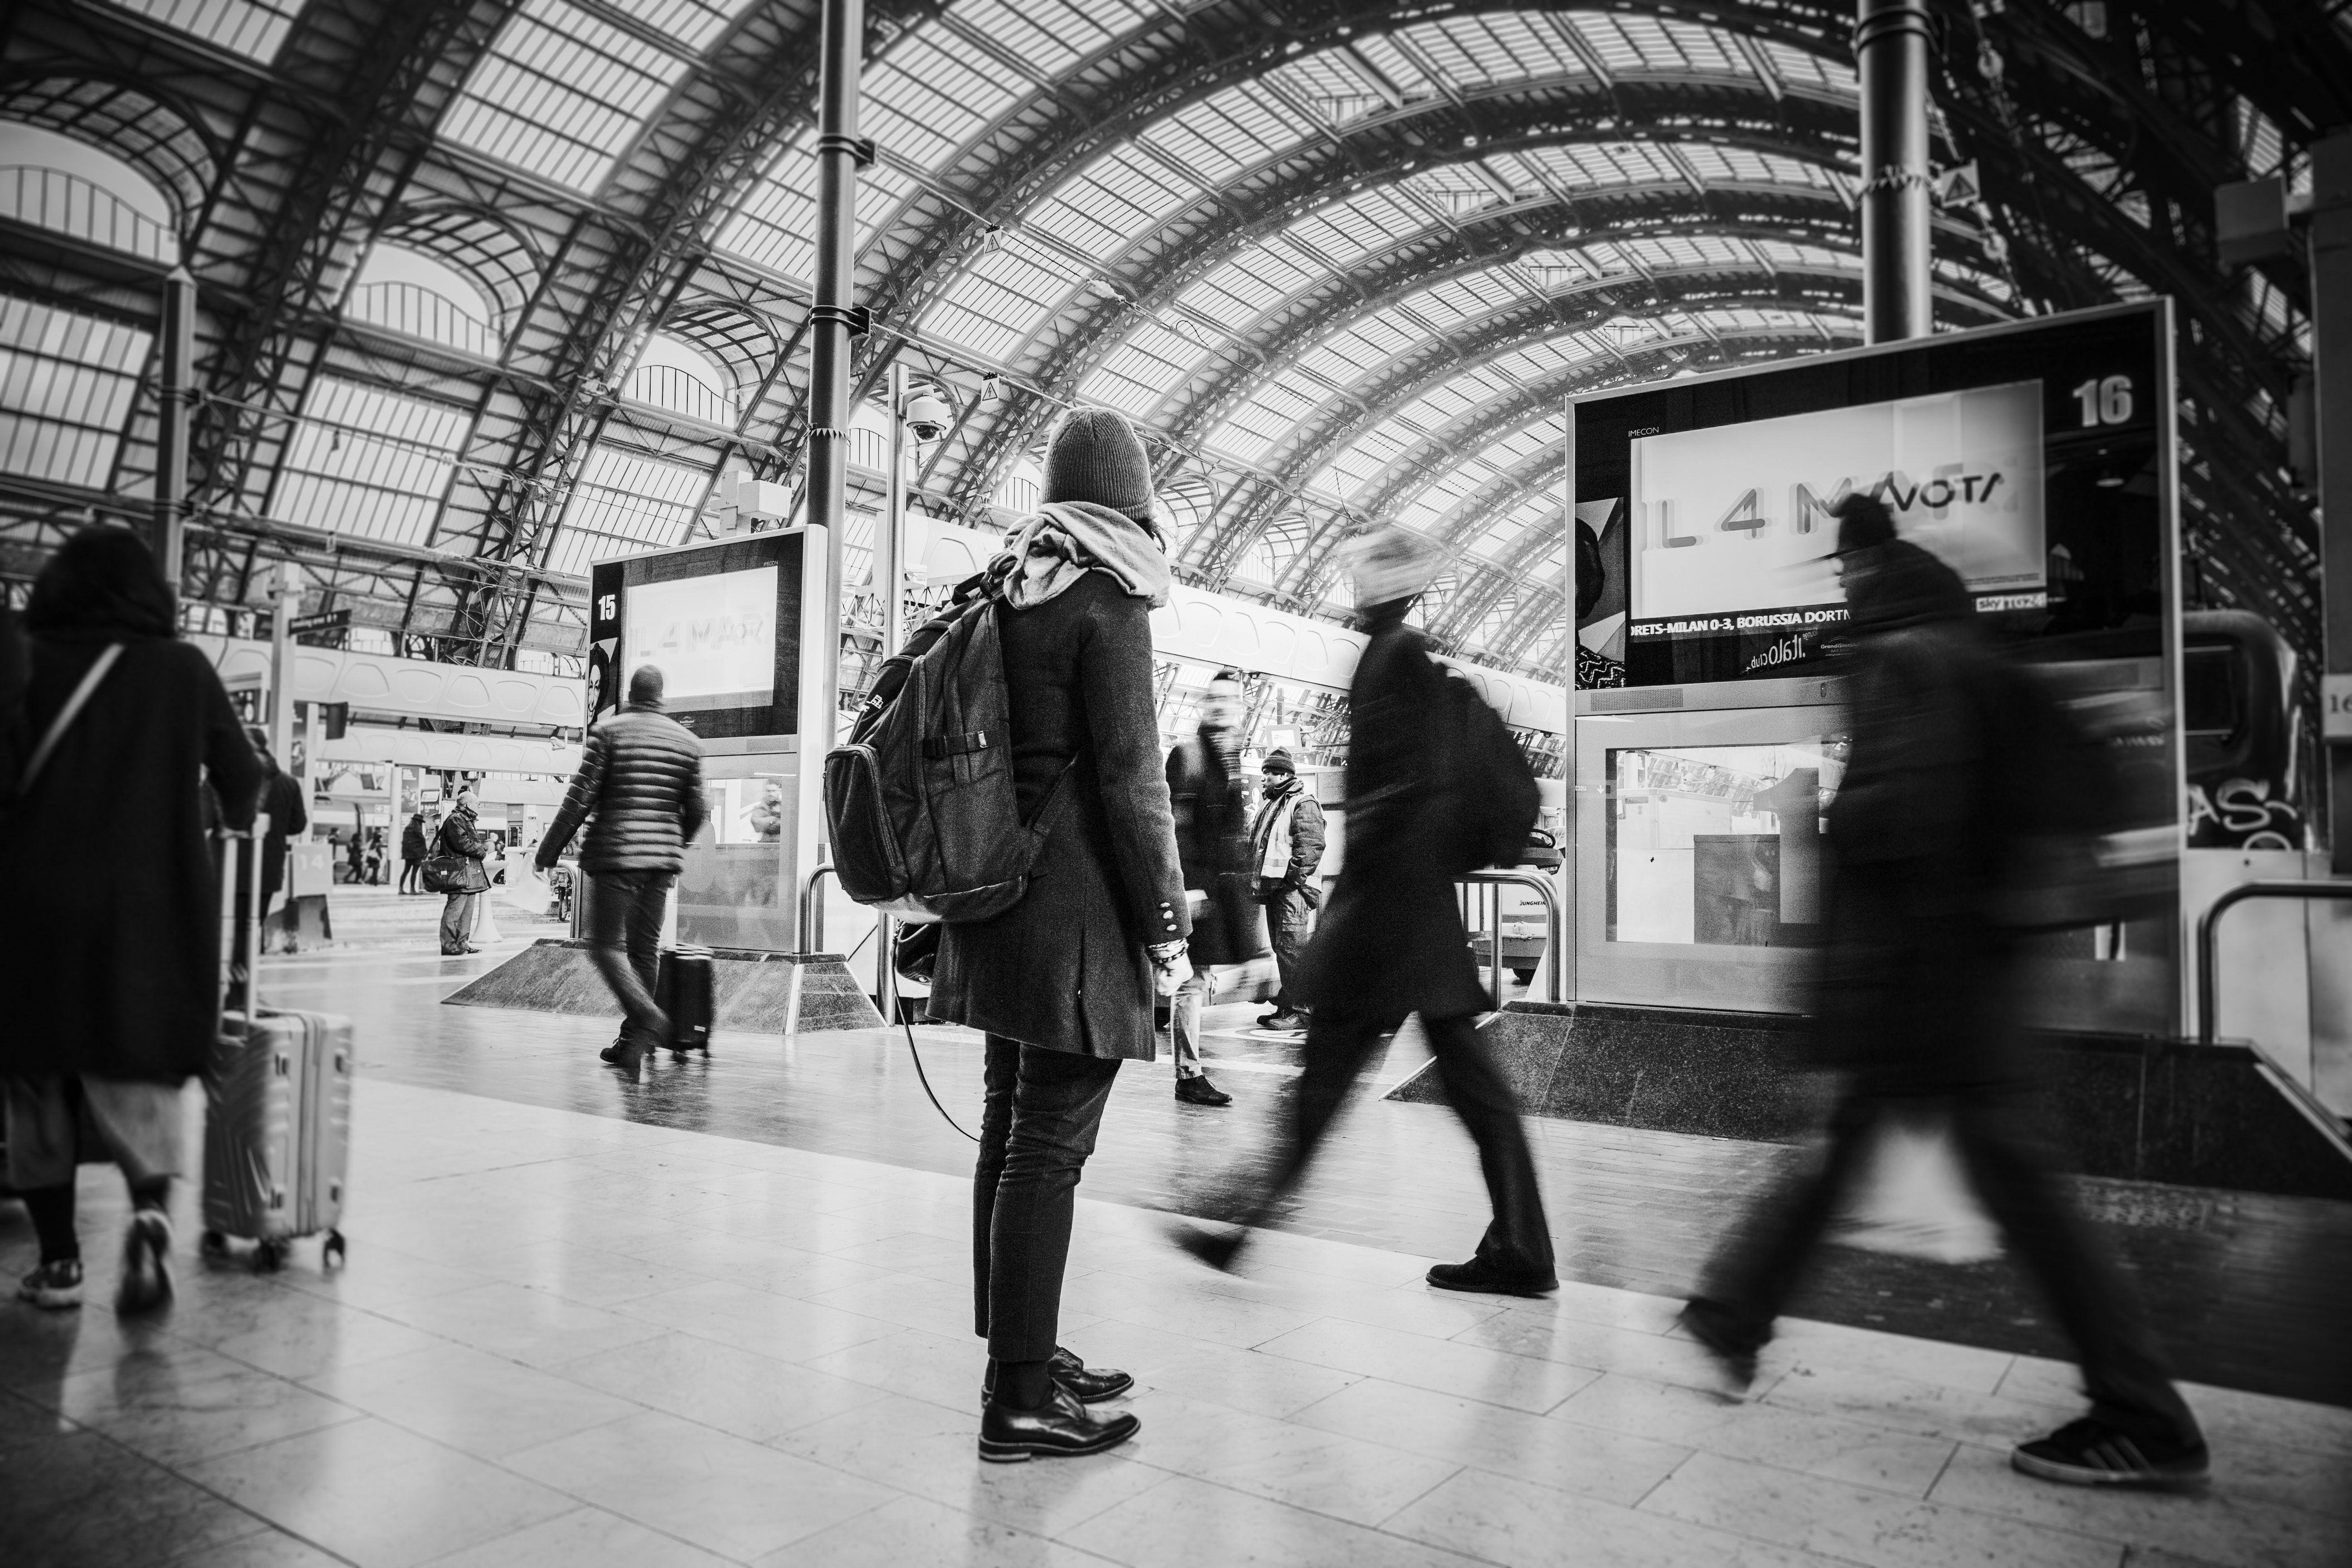
white, black, black and white, monochrome, monochrome photography, transport, snapshot, standing, urban area, architecture, train station, metropolitan area, photography, street, infrastructure, metro, city, crowd, building, style, pedestrian, tourism, metro station